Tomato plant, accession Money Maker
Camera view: horizontal (90 deg, fisheye); turntable rotation: 330 degrees
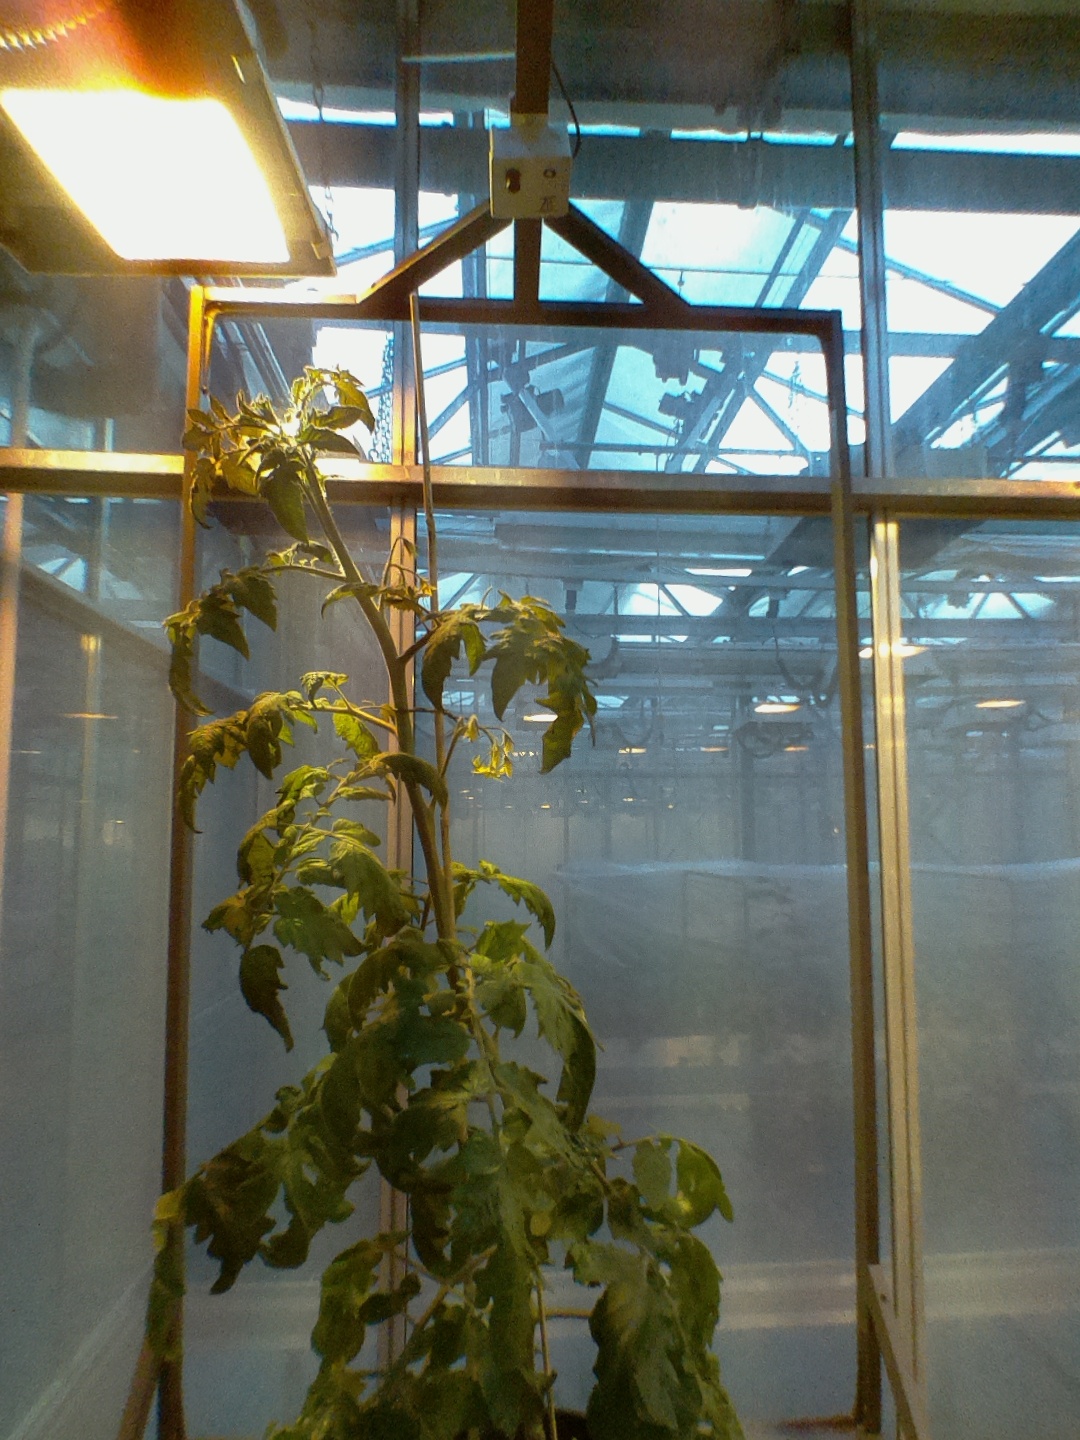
BBCH growth stage 70: Fruits at the main stem or branches visibles